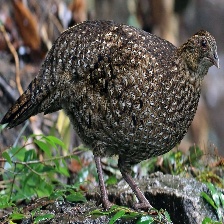
Species: CABOTS TRAGOPAN
Scientific name: TRAGOPAN CABOTI